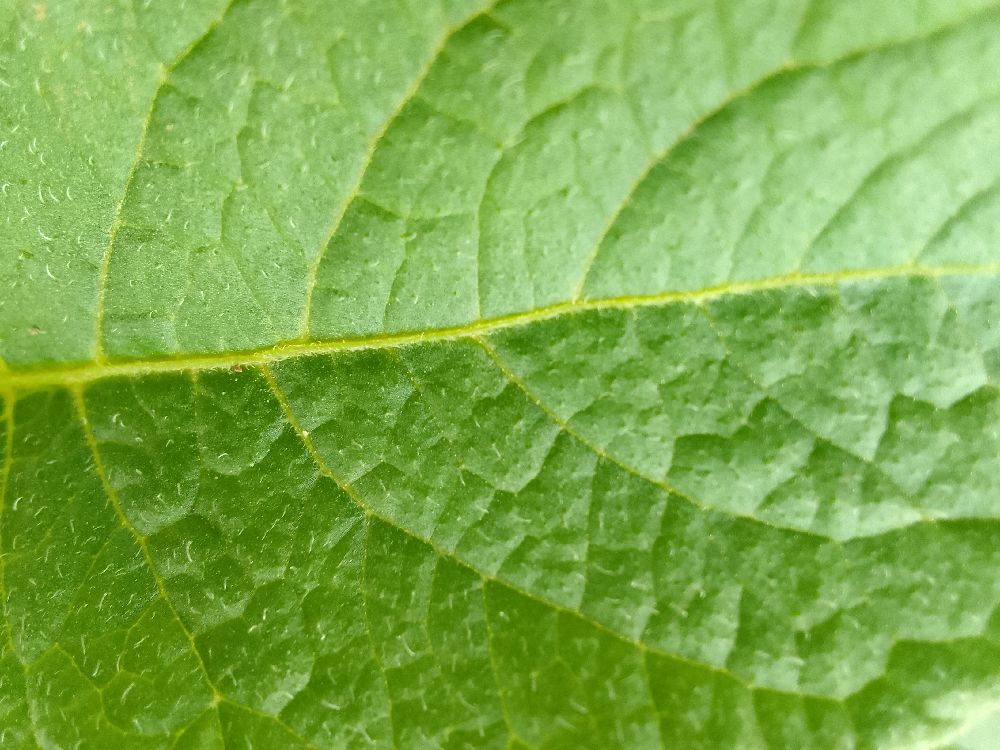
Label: Healthy